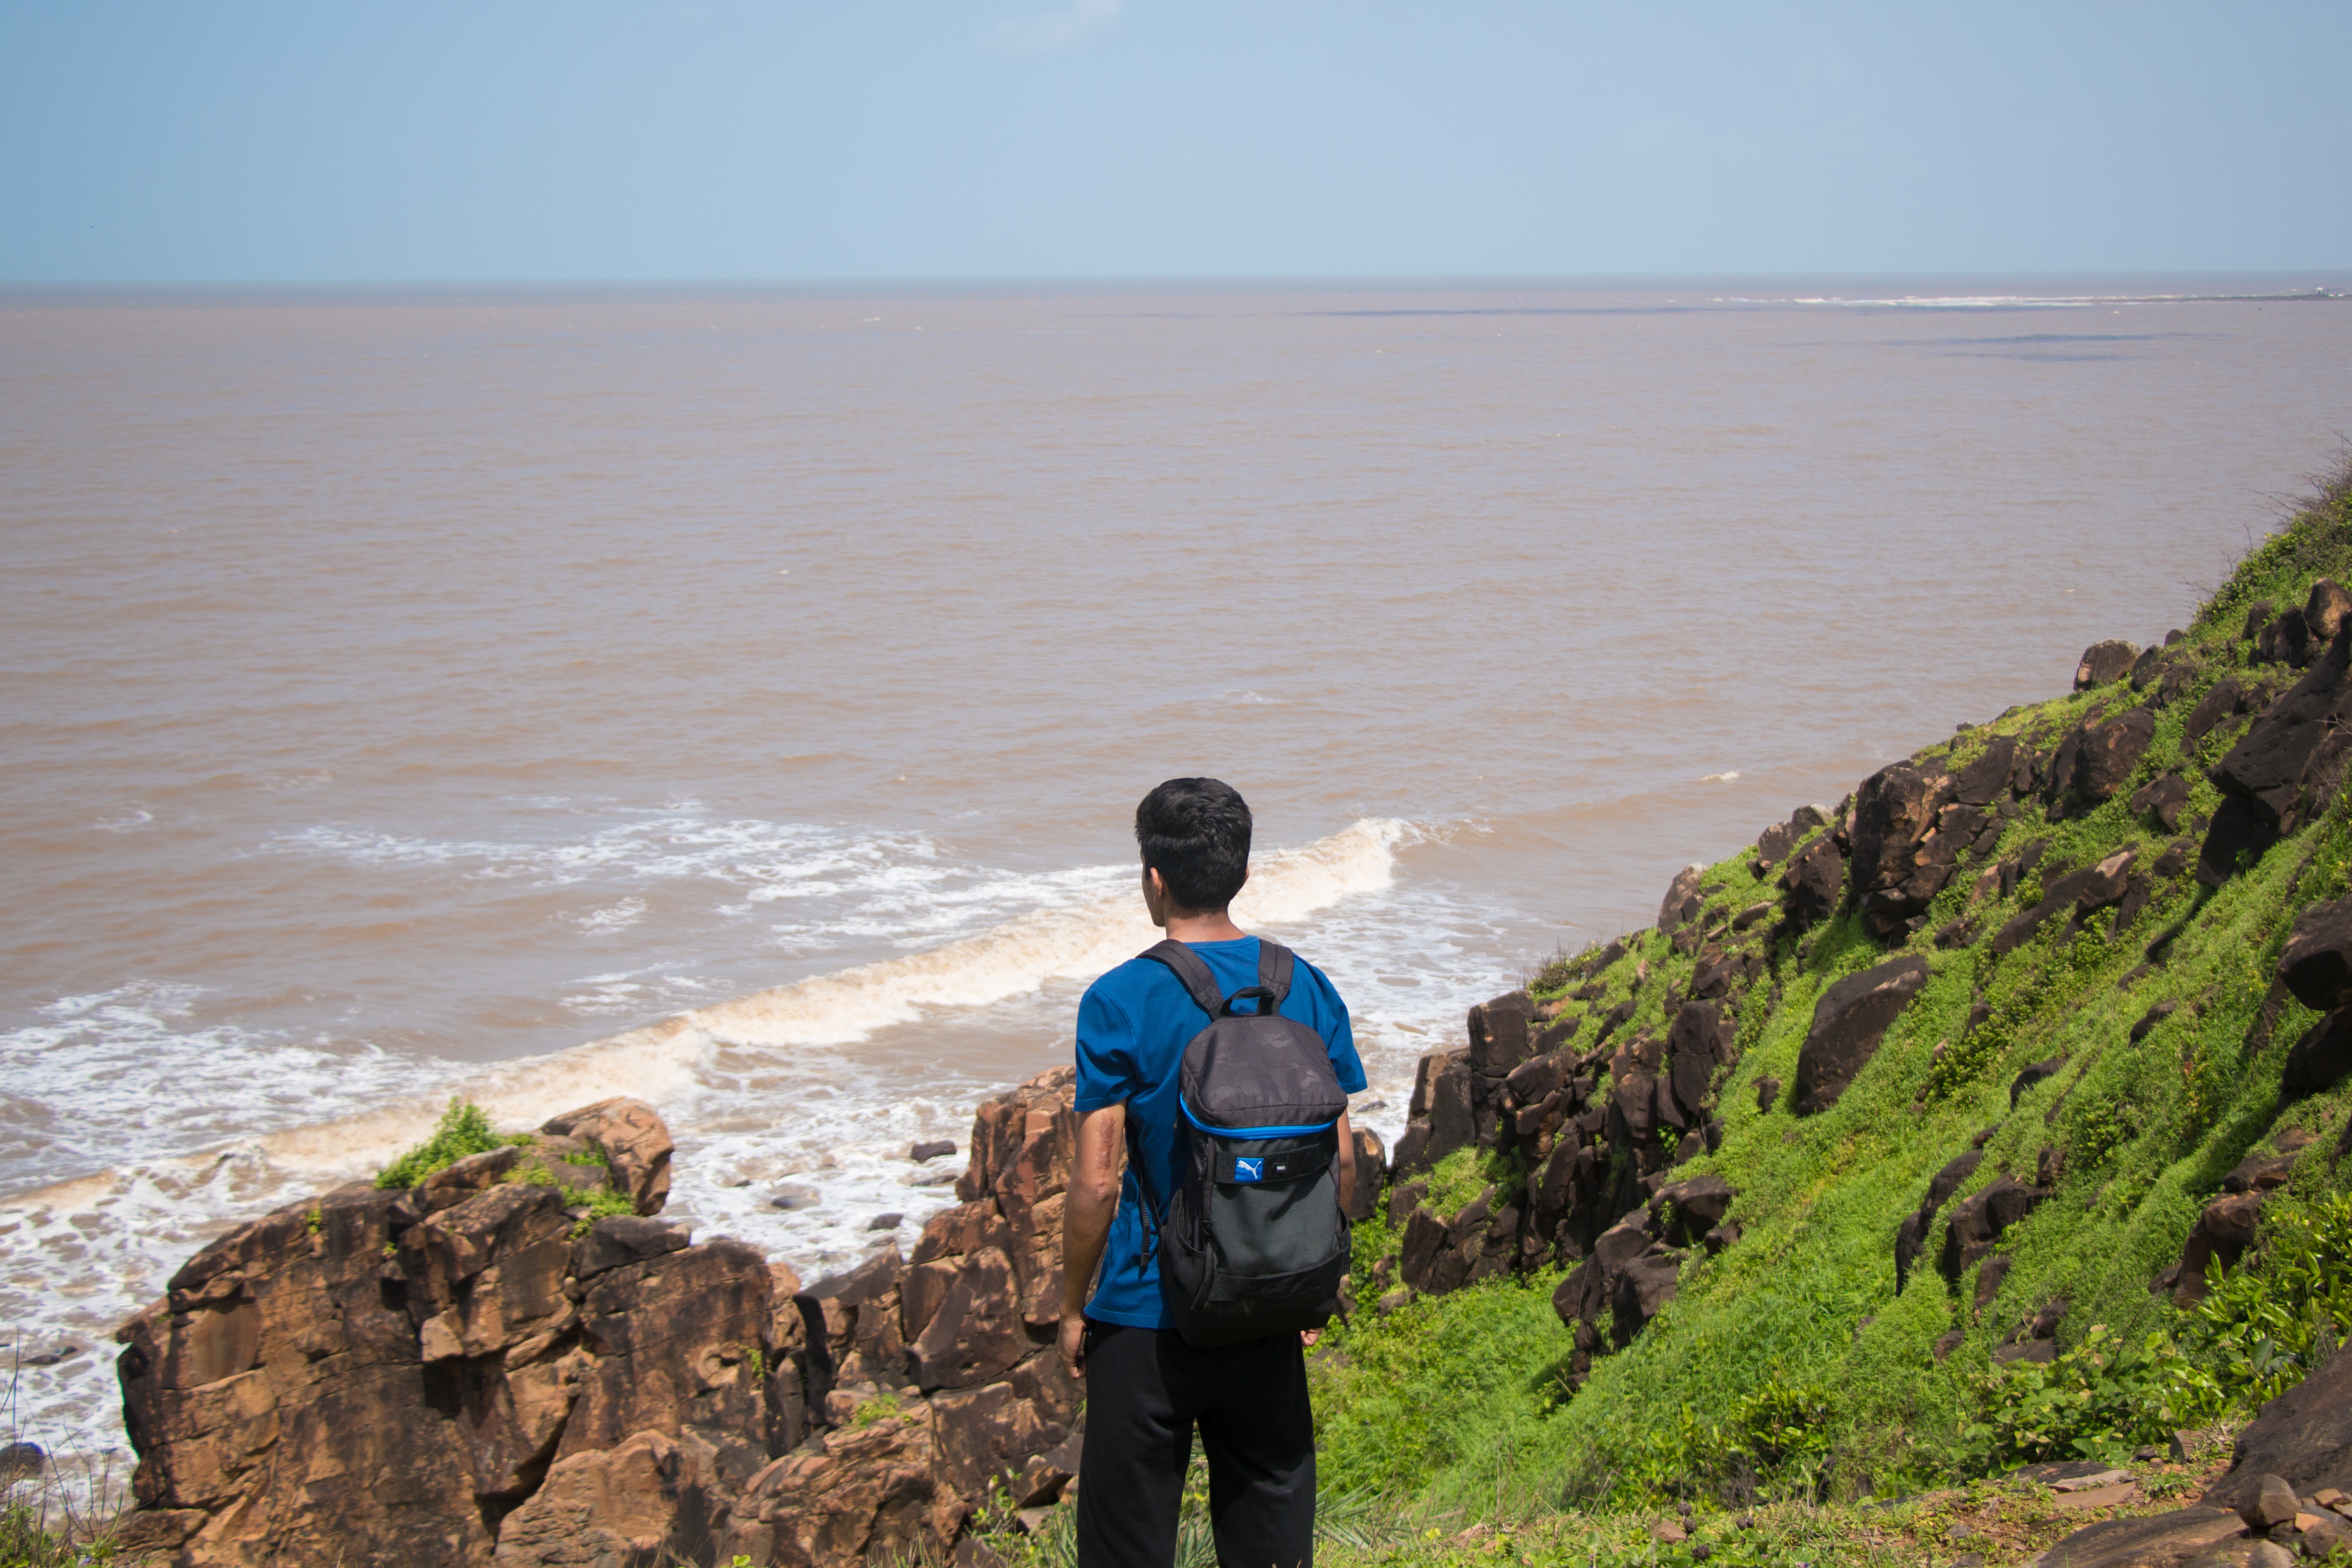
beach, sea, coast, ocean, walking, shore, vacation, cliff, bay, terrain, cape